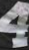
Number: 4